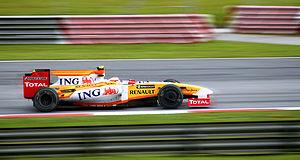
Nelson Angelo Tamsma Piquet Souto Maior est un pilote automobile brésilien né le 25 juillet 1985 à Heidelberg. Fils du triple champion du monde de Formule 1 Nelson Piquet, il fait en 2008 ses débuts en Formule 1 au sein de l'écurie Renault F1 Team. Il participe à 28 Grands Prix, pour un podium marqué. La suite de sa carrière en F1 est avortée à la suite de mauvais résultats et de l'affaire du Grand Prix de Singapour 2008, où il percute le mur volontairement pour favoriser la victoire de son équipier.